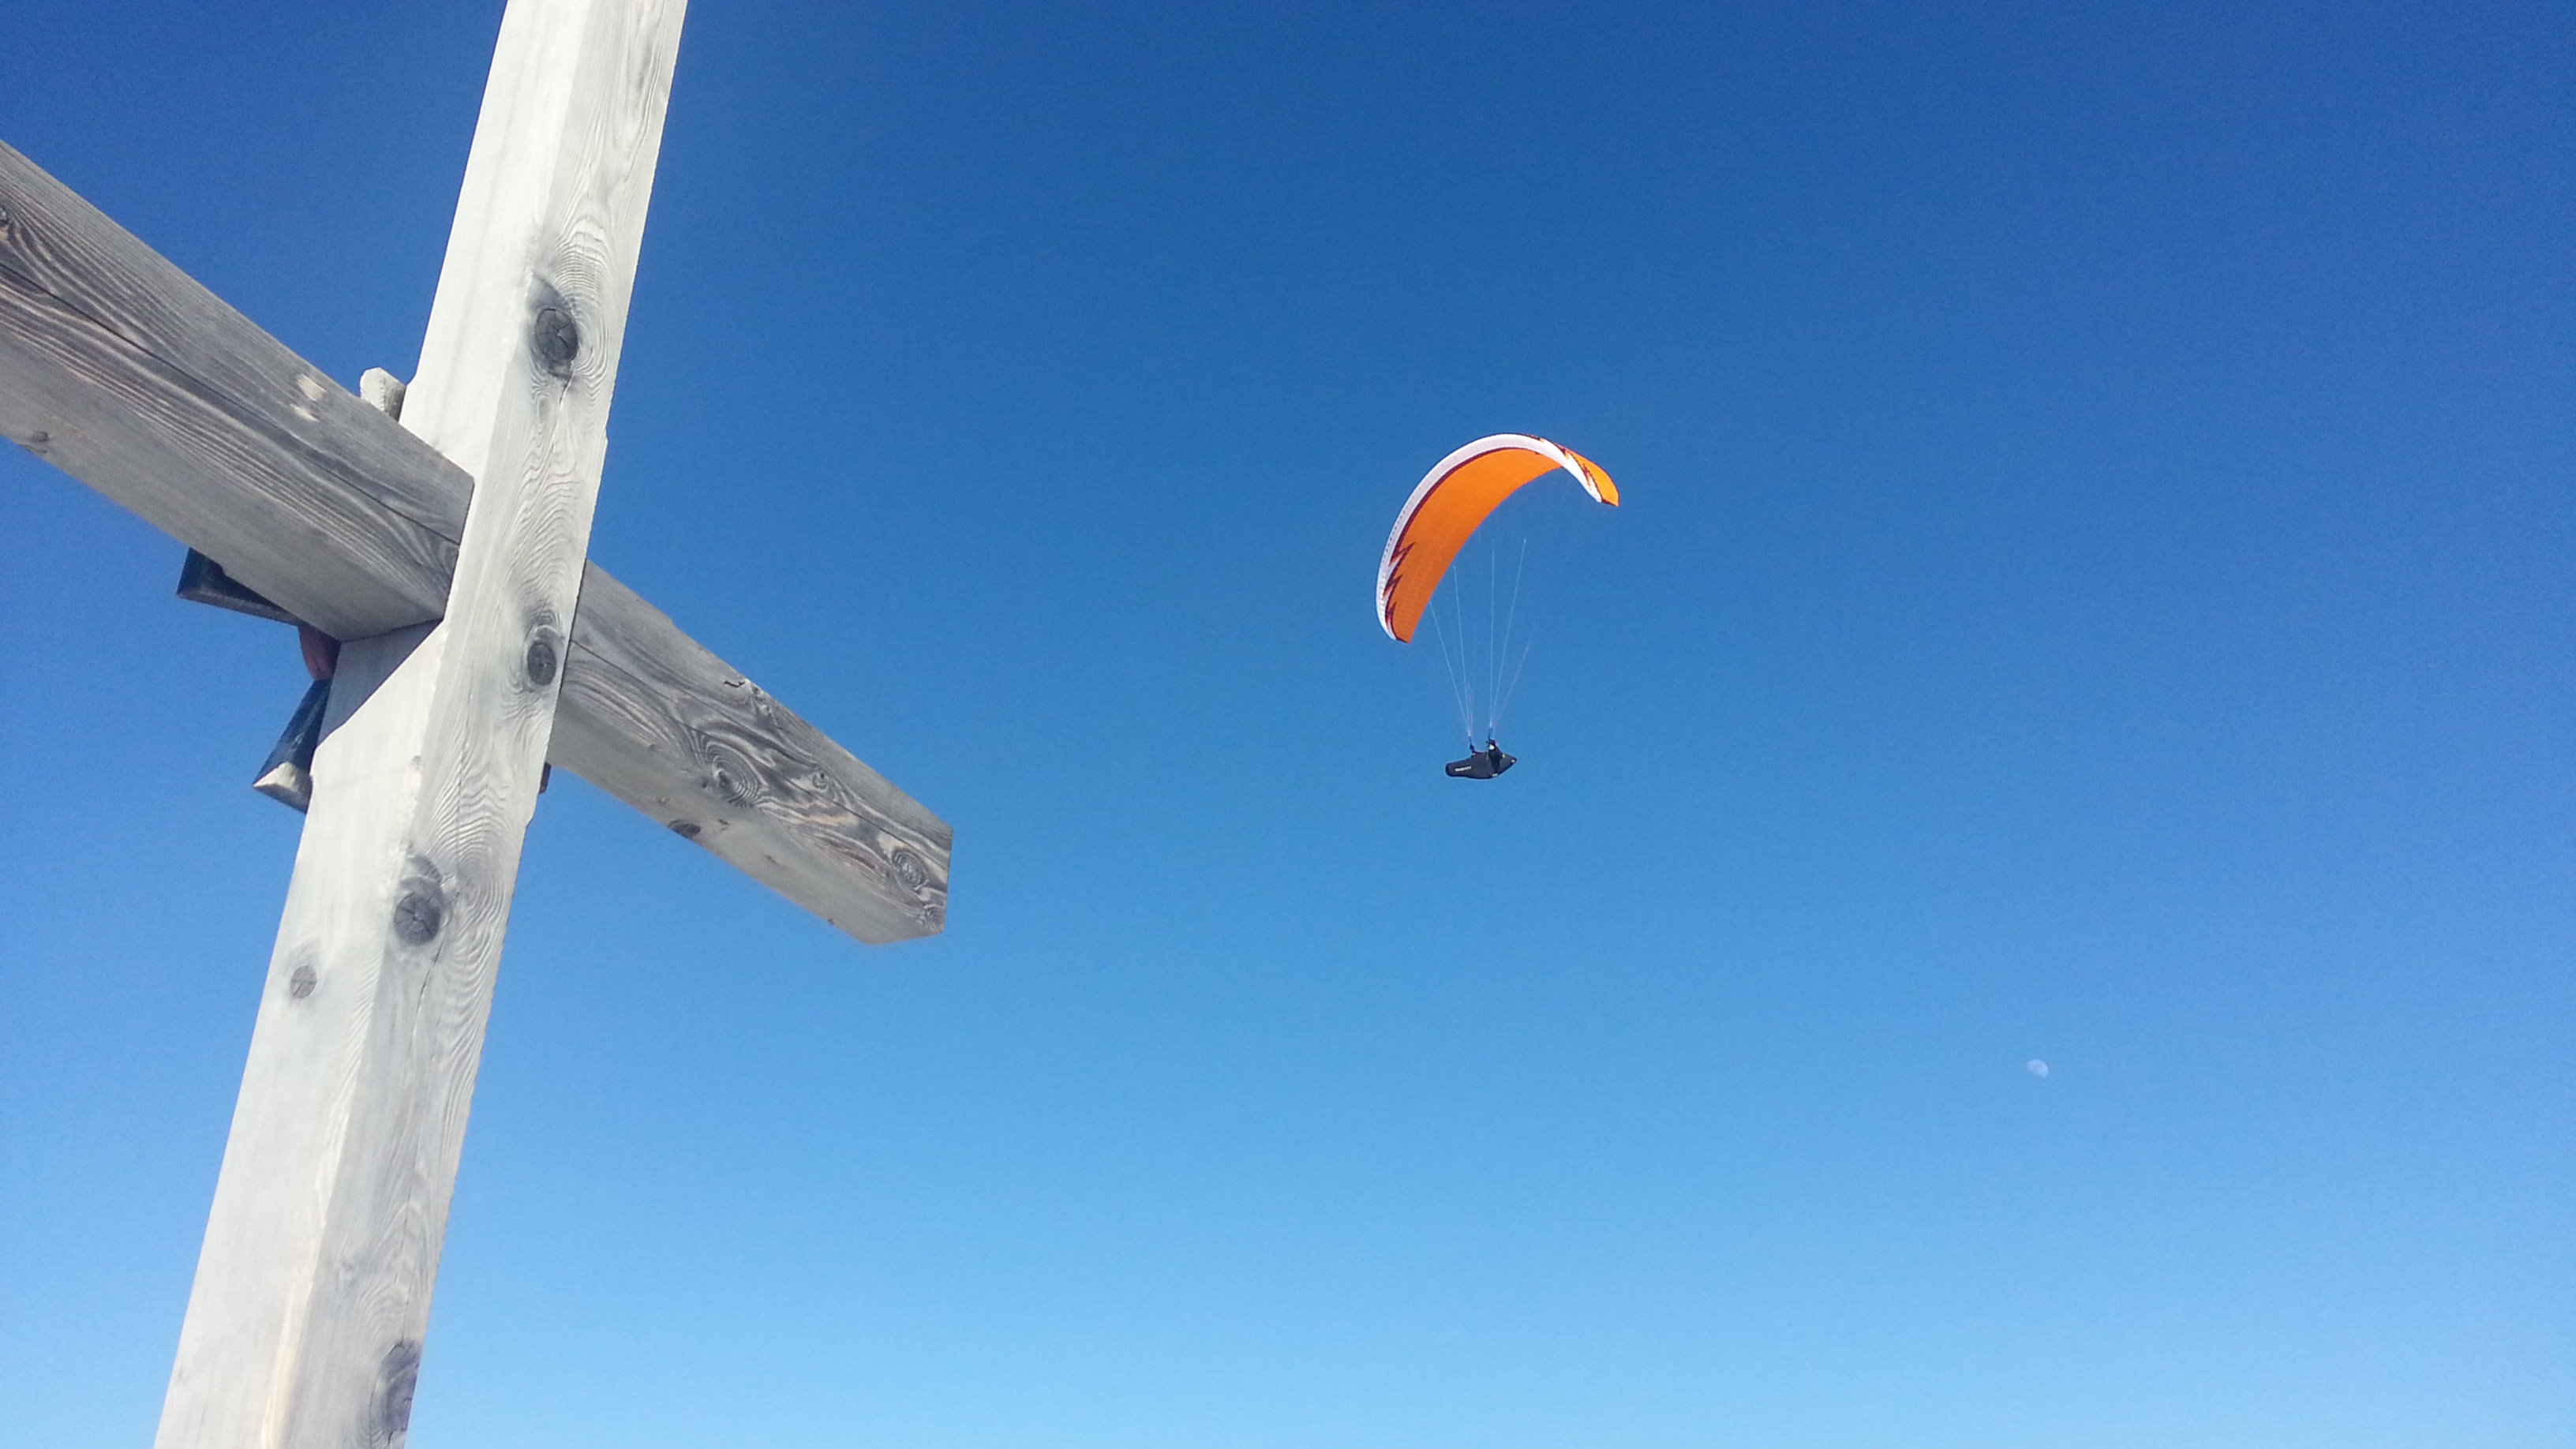
mountain, snow, cold, winter, wing, sky, sun, sport, air, wind, fly, clear, freedom, extreme sport, parachute, paragliding, summit, paraglider, sports, mountains, parachuting, air sports, ski run, summit cross, winter's day, atmosphere of earth, windsports